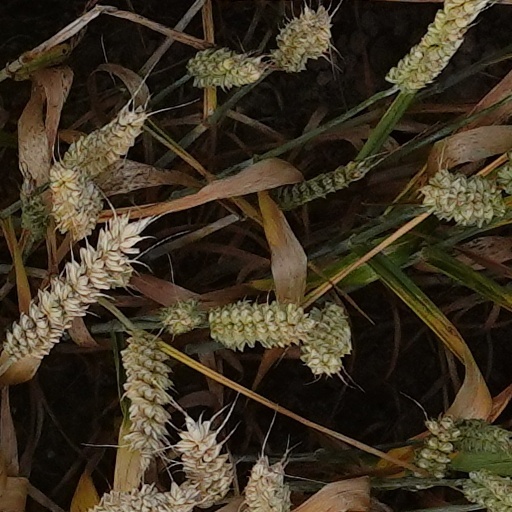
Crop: wheat